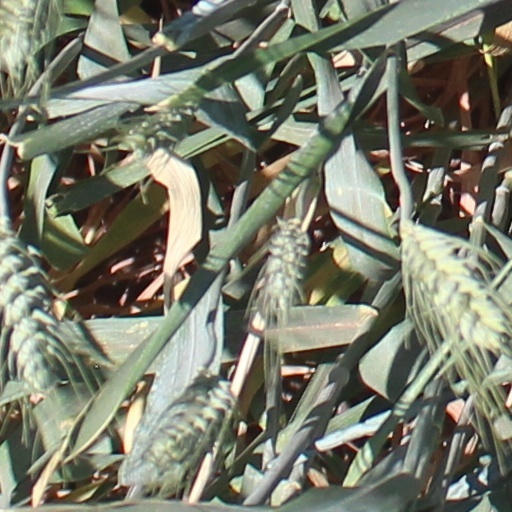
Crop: wheat